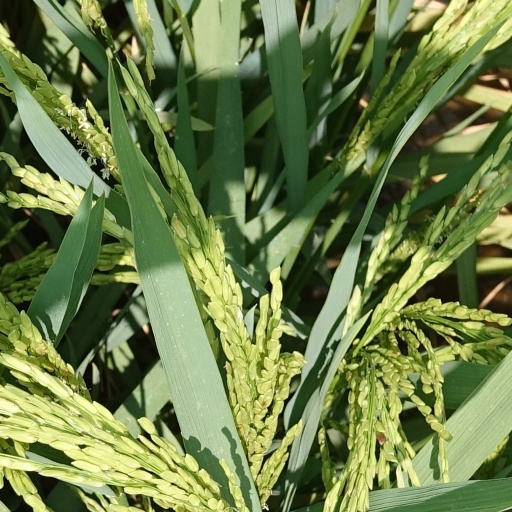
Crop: rice